NCT (group)

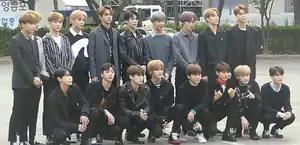
NCT 2018 at a "Music Bank" performance in April 2018.

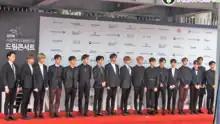
NCT at Dream Concert in May 2018.

Later that month, SM Entertainment unveiled NCT 2018, a project involving all 18 members of NCT at the time. On January 30, SM released a video titled "NCT 2018 Yearbook #1", which featured all prior members and introduced new members Kun, Lucas, and Jungwoo. In February, NCT released a series of online documentary videos titled "NCTmentary" as part of the NCT 2018 project. NCT released their first full-length album, "NCT 2018 Empathy", on March 14. The album featured six singles, showcasing each sub-unit of NCT: "Boss", "Baby Don't Stop", and "Yestoday" by various NCT U lineups; "Go" by NCT Dream; "Touch" by NCT 127; and "Black on Black" with all 18 members. NCT topped "Billboard" Emerging Artists chart on May 5, marking the first time that a K-pop act had led the list.